Miner 2049er

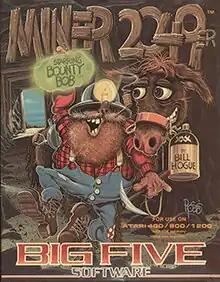
Cover art by Scott Ross depicting Bounty Bob

Miner 2049er is a 1982 platformer game developed and published by Big Five Software in December 1982. It is set in a mine, where the player controls the Mountie Bounty Bob. The player controls Bounty Bob through multiple levels of a mine, with the goal of traversing all of the platforms in each level all while avoiding enemies and within a set amount of time.